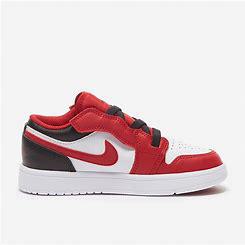
Brand: Jordan
Model: 1 Alt